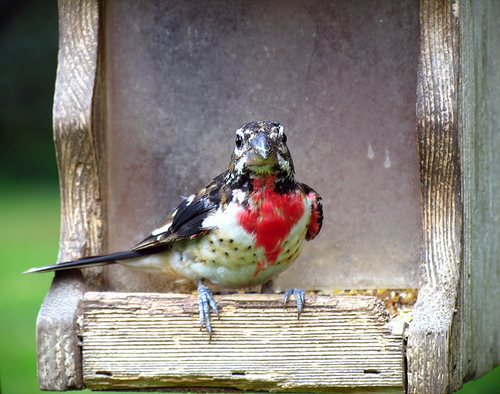
this bird is black, red, and yellow, and has long flat beak.
the bird is very colorful with red breast and darker wings
this is a bird with a white belly, red breast and a spotted back.
a small bird with gray legs, and a patch of red on its breast.
a small bird with a red feathered chest and black and white markings.
this bird has wings that are black and has a red and yellow bellythe bird is black, white, and brown on feathers and back, but the chest is brightly colored with a light green horizontal stripe and a red diamond below the beak, there is also some red under the feathers.
a big white bellied bird with a red breast and dark brown head.
this bird is white, red, and black in color, with a curved beak.
this bird has a pointed black bill, with a red and white breast.
Species: Rose Breasted Grosbeak